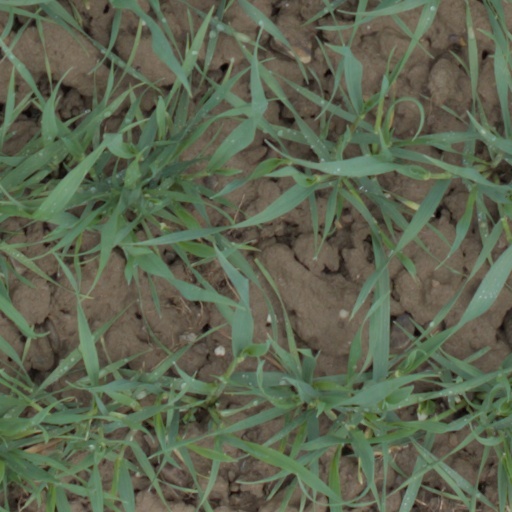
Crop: wheat